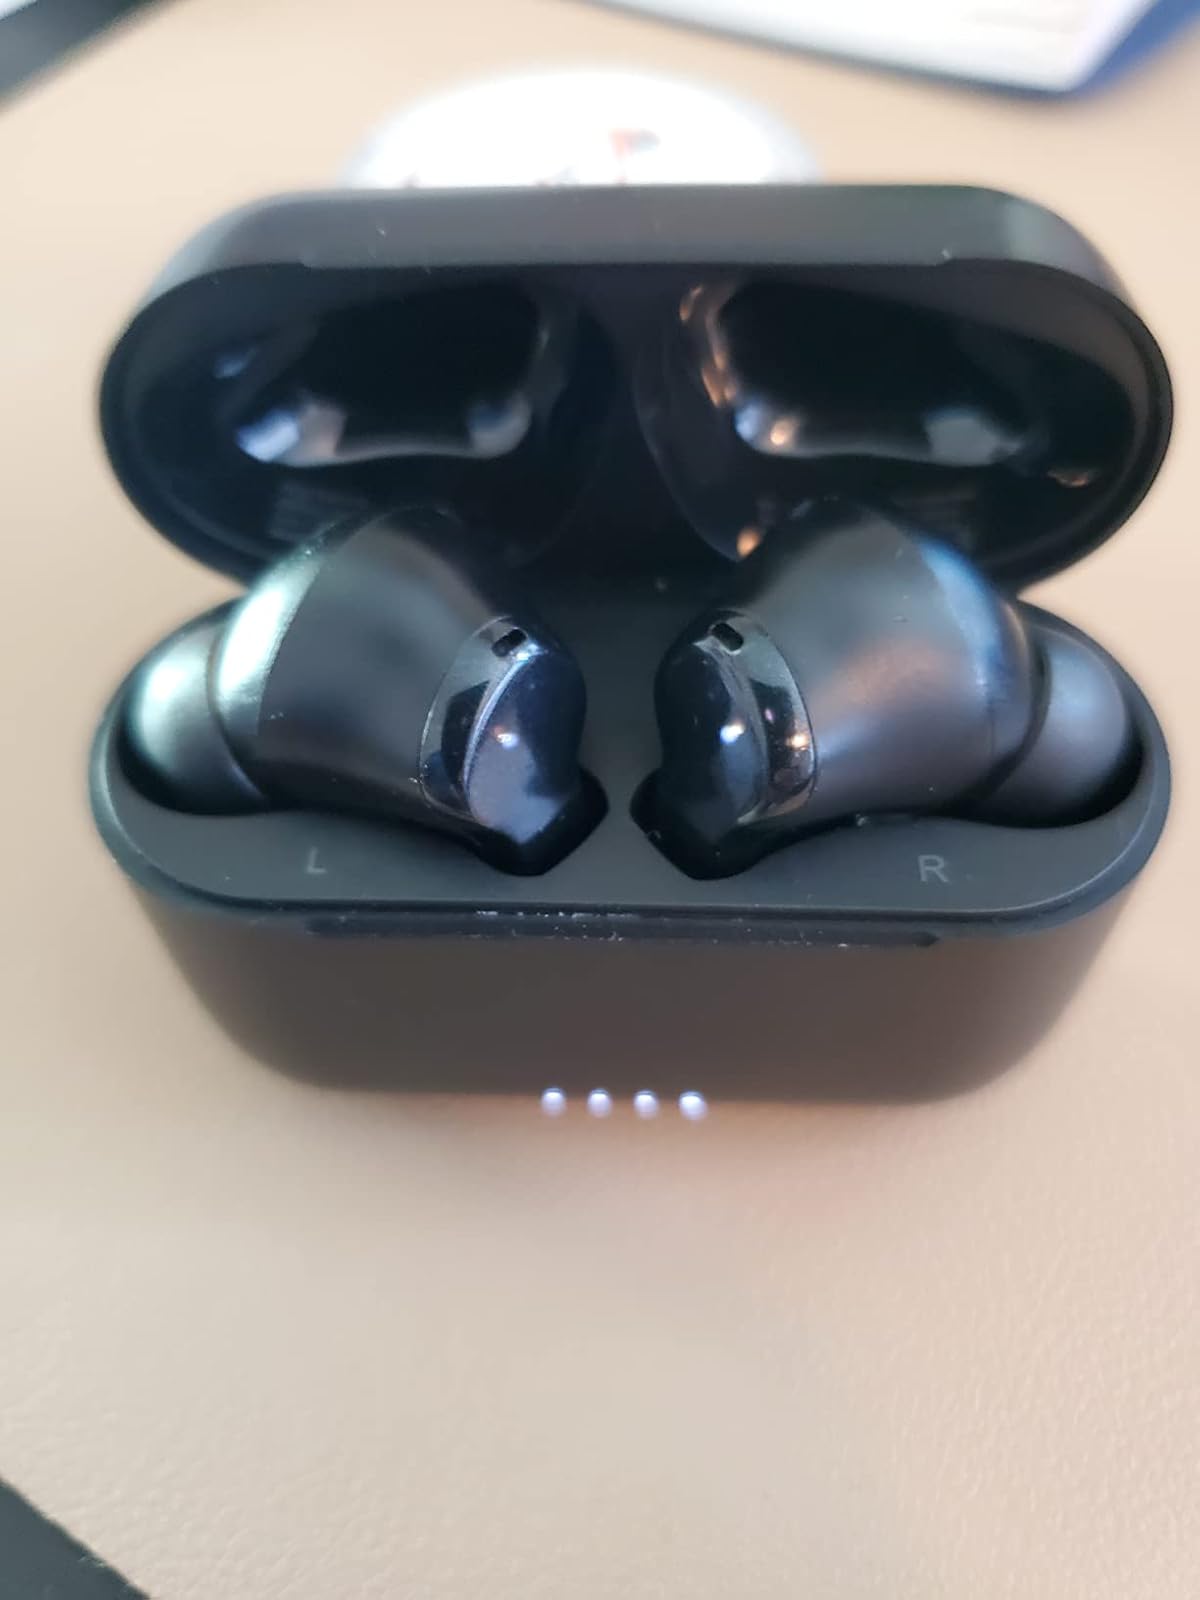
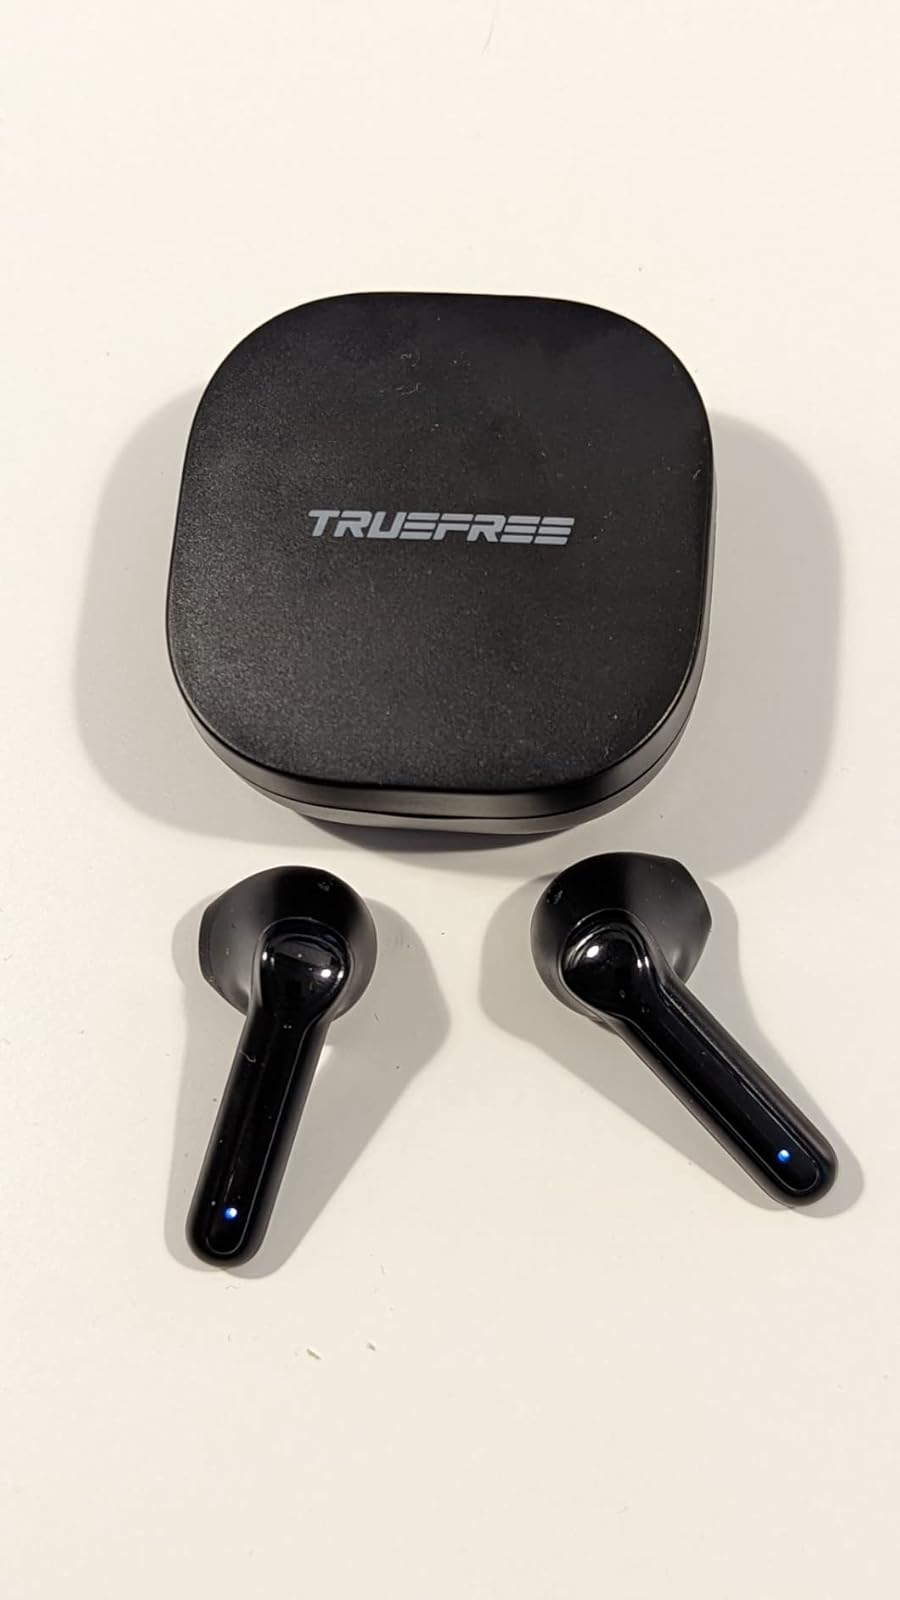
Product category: earbuds
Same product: no